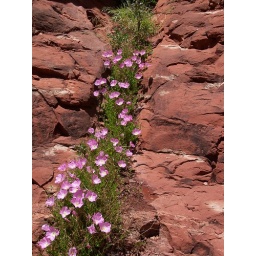
Growing in the red rock